Answer in natural language. Considering the relative positions, where is black leather armchair (highlighted by a blue box) with respect to modular shelving unit in blue? Choose between the following options: left or right
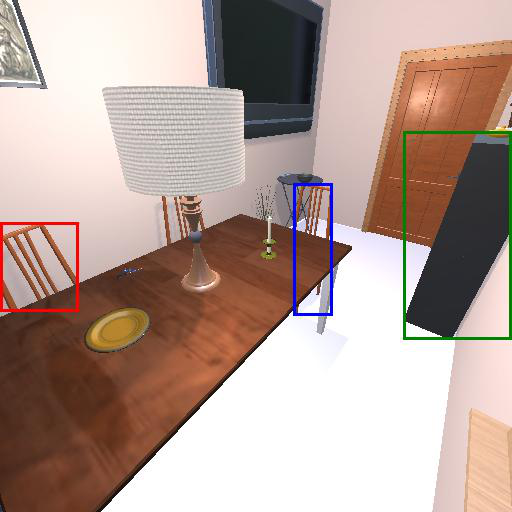
<answer>left</answer>